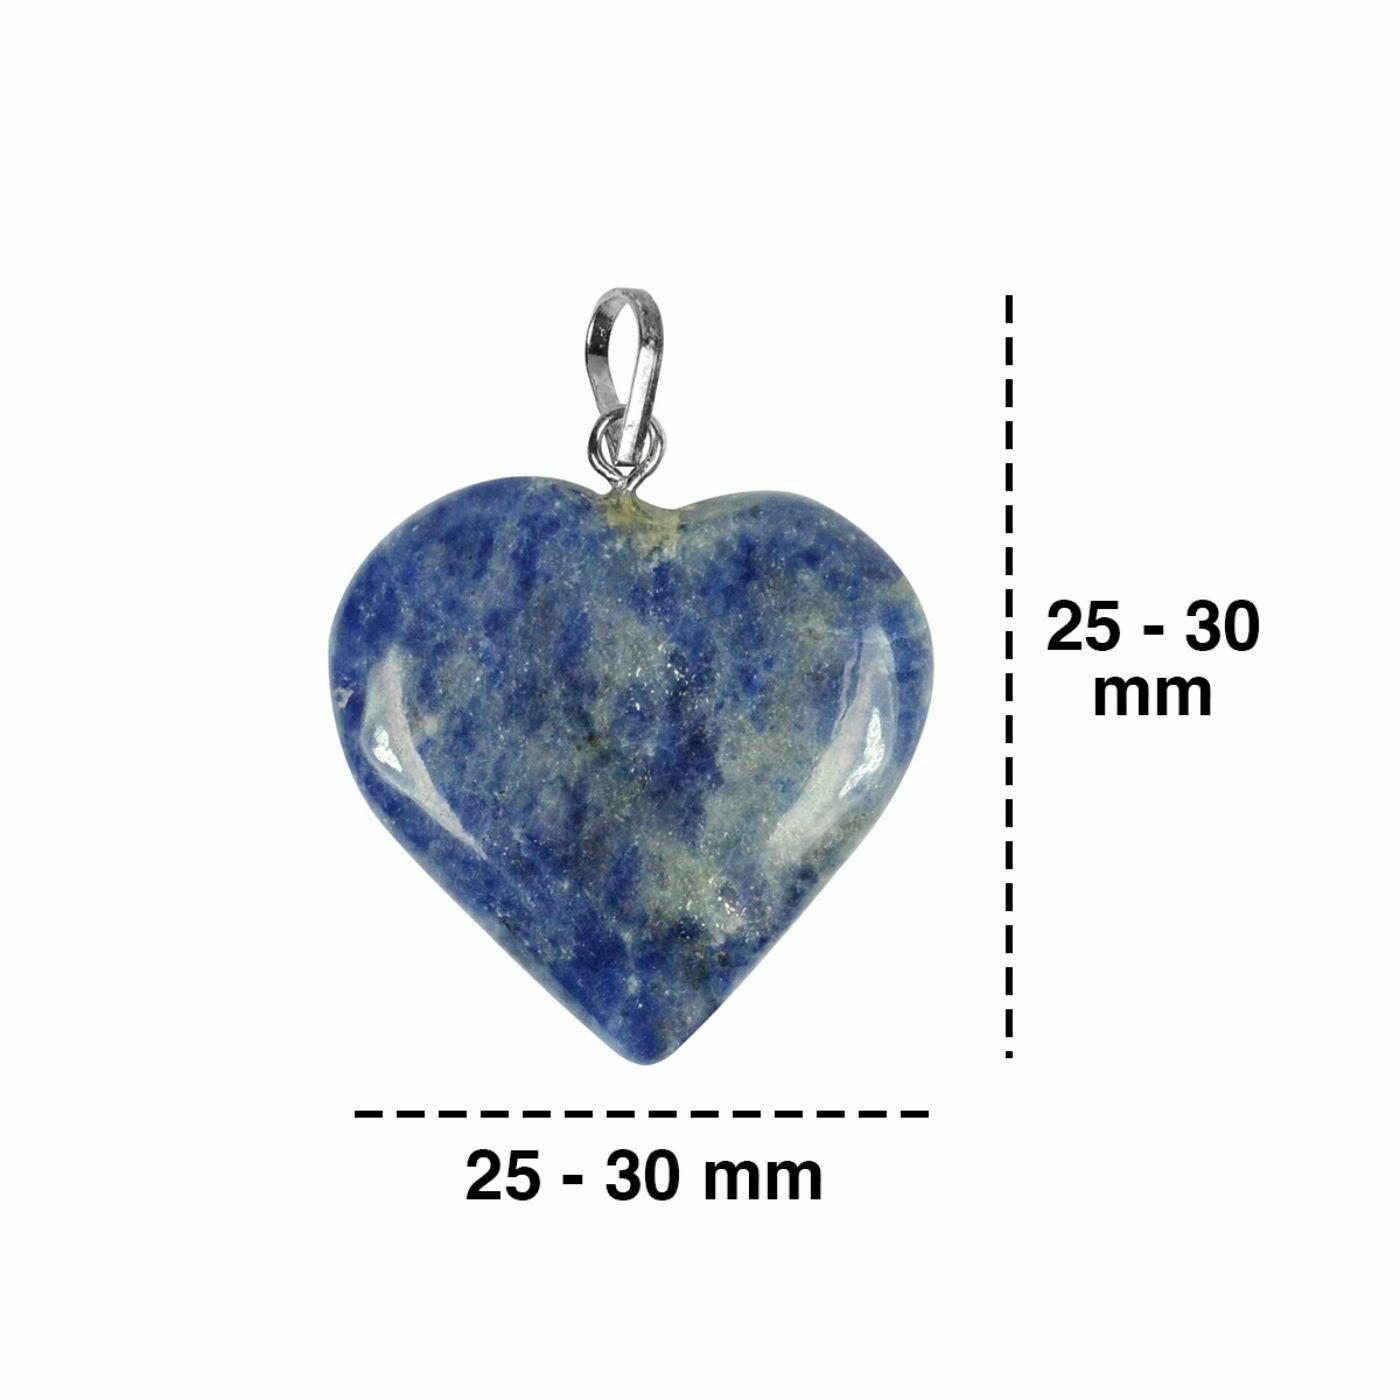
Sodalite Natural Healing Stone Pendant Small Heart Shape Crystal Stone Pendant/Locket with Metal Chain
Type: Necklaces & Pendants
Brand: Reiki Crystal Products
Price: Rs. 299
Natural Crystal Stone Sodalite Heart Shape Pendant | Length : 25-30 mm | Width - 25-30 mm Approx. Charged By Reiki Grand Master & Vastu Expert
Included: Sodalite-Heart-Pendant-25-30mm